2014 Tour of Flanders for Women

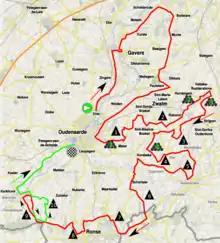
Map of the Tour of Flanders for Women 2014. Final in green.

Although there were a number of attacks during the 139.6 km race, the women's field stayed largely together, at least at the front of the race. The first hour saw numerous crashes, sending riders such as Amanda Spratt (Orica–AIS) and Rikke Lønne of Team Rytger to the hospital as rain and nerves made the racing dangerous.